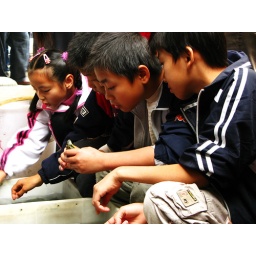
Children checking out tortoises at the flower and bird market in Nanning, China.